The Sceptical Chymist

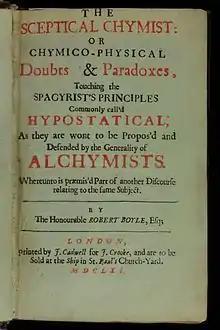
Title page

The Sceptical Chymist: or Chymico-Physical Doubts & Paradoxes is the title of a book by Robert Boyle, published in London in 1661. In the form of a dialogue, the "Sceptical Chymist" presented Boyle's hypothesis that matter consisted of corpuscles and clusters of corpuscles in motion and that every phenomenon was the result of collisions of particles in motion. Boyle also objected to the definitions of elemental bodies propounded by Aristotle and by Paracelsus, instead defining elements as "perfectly unmingled bodies" (see below). For these reasons Robert Boyle has sometimes been called the founder of modern chemistry.